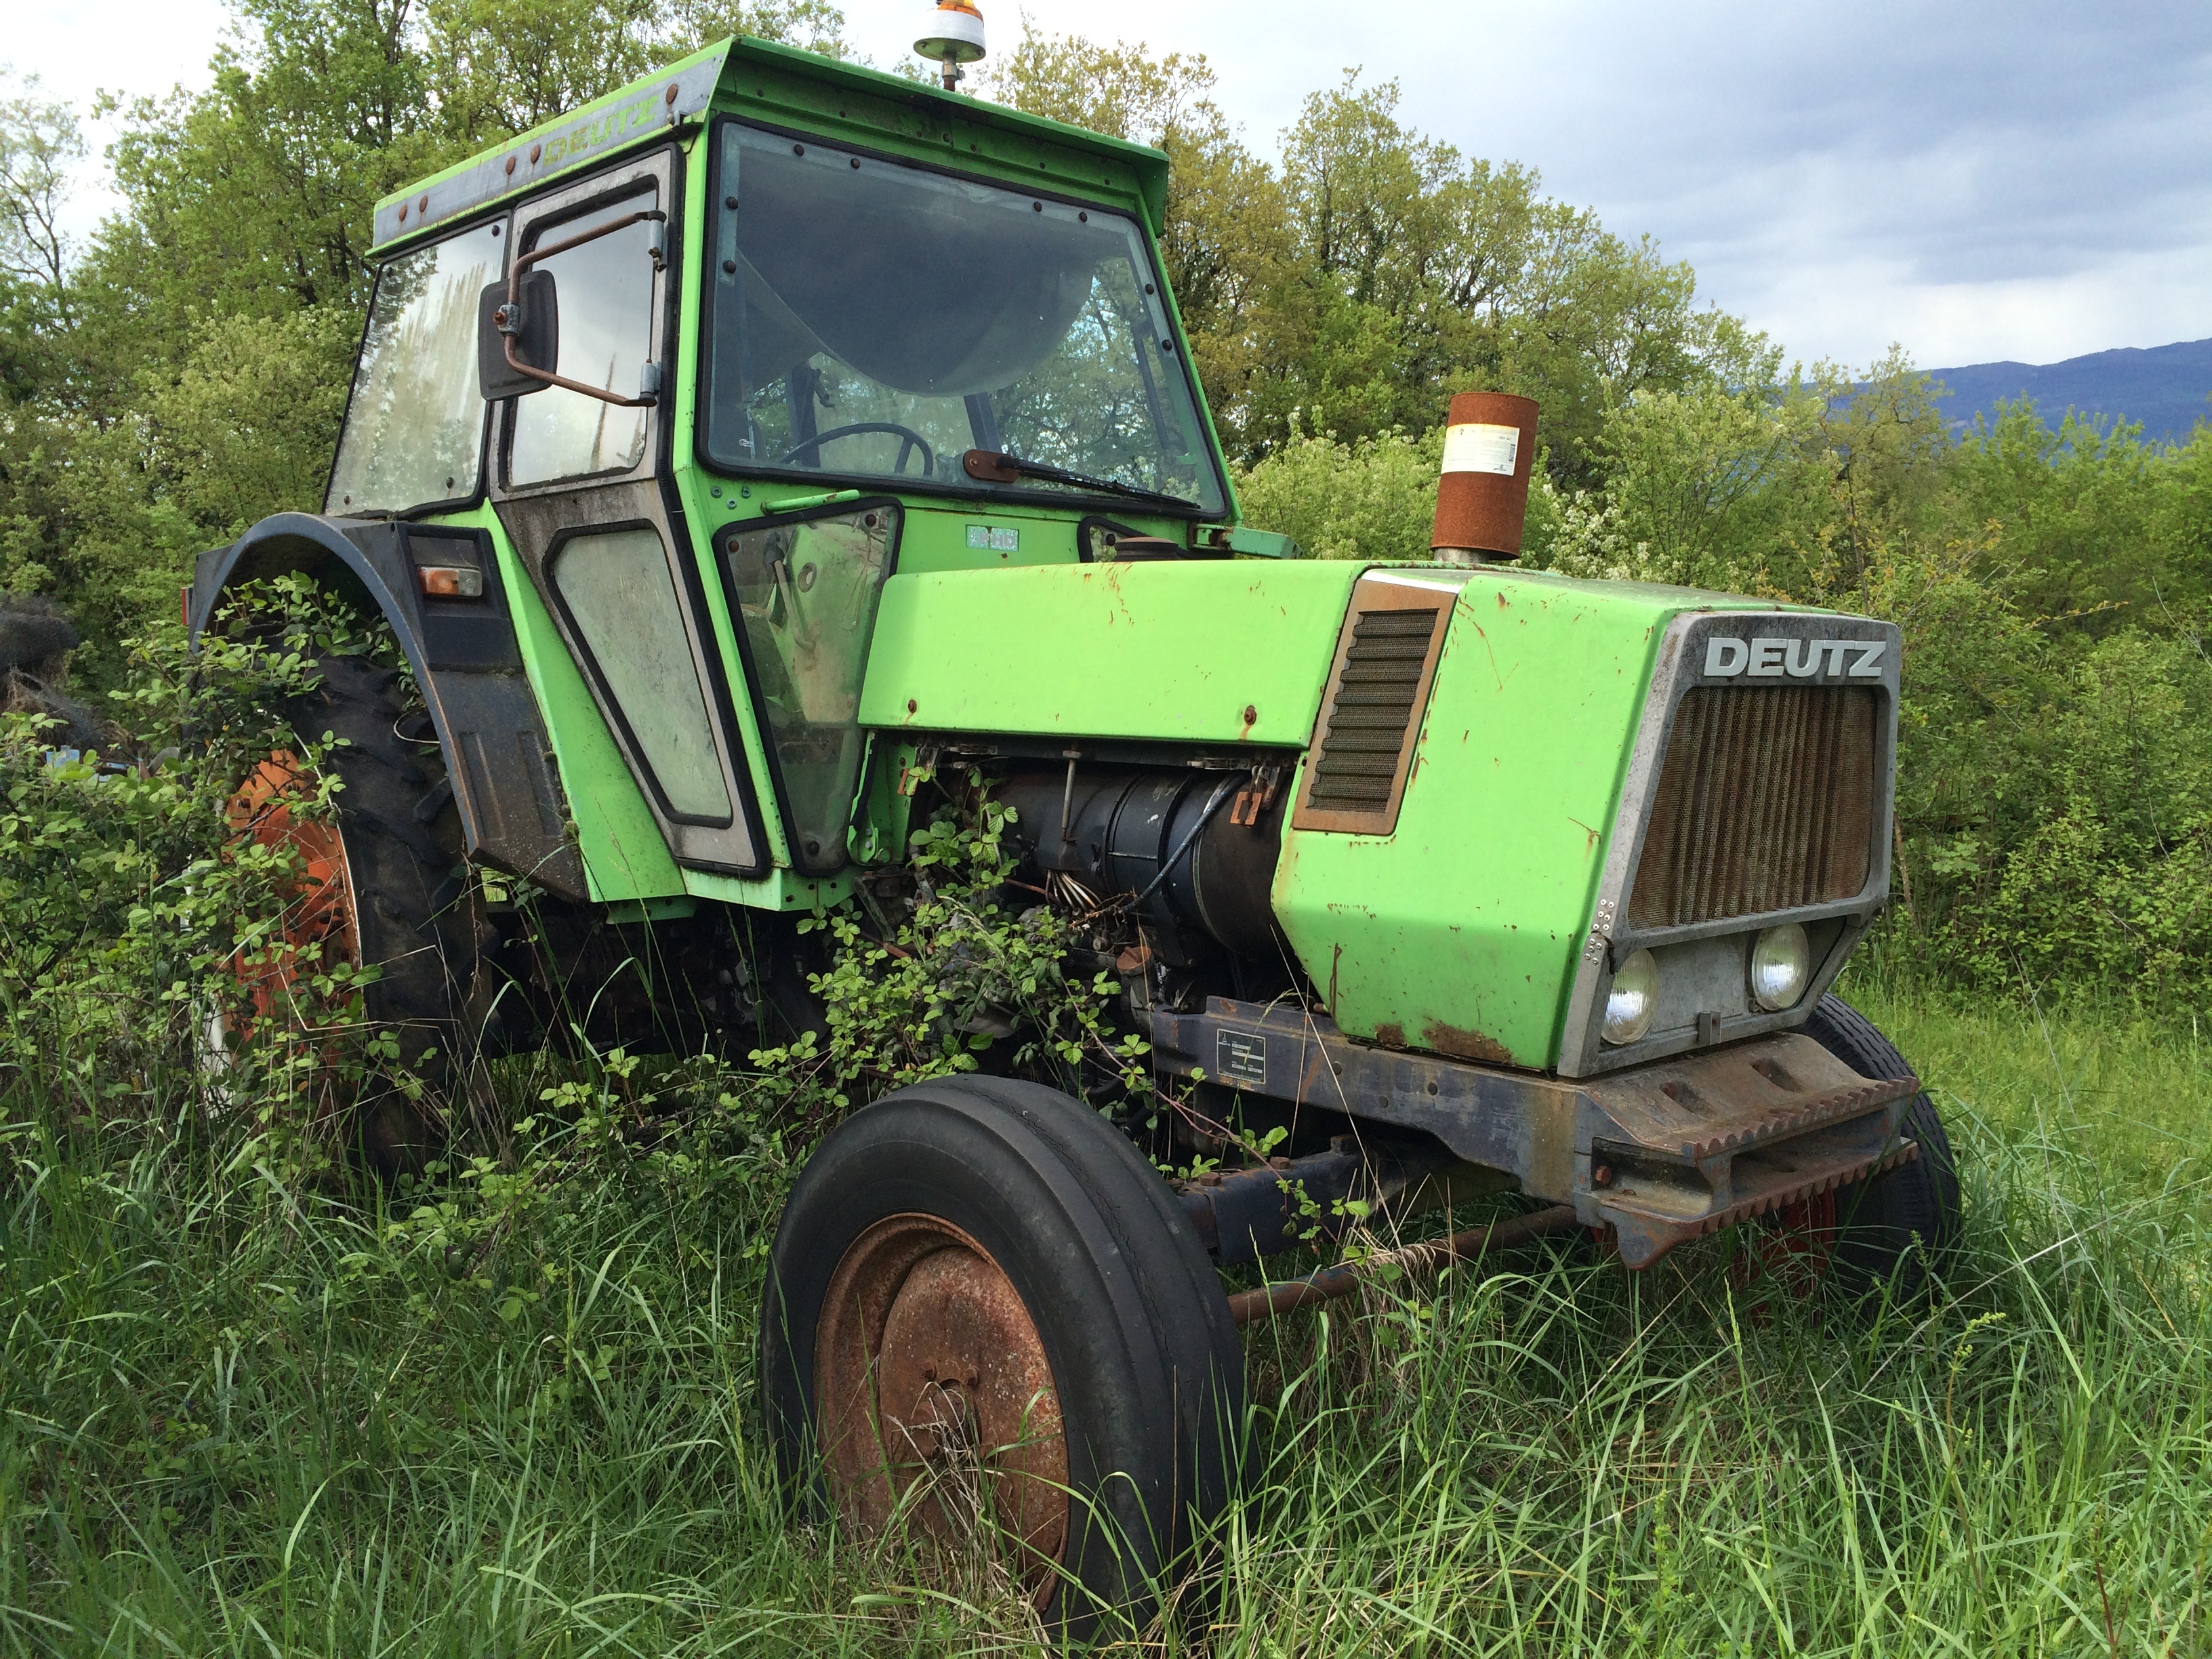
landscape, nature, grass, tractor, field, meadow, france, vehicle, pasture, cemetery, agriculture, still life, tractors, deutz, agricultural machinery, land vehicle, car cemetery, light commercial vehicle